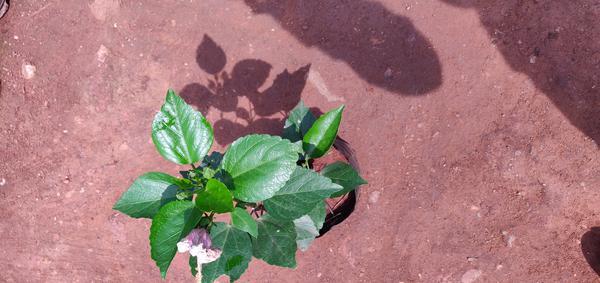
Plant: Hibiscus